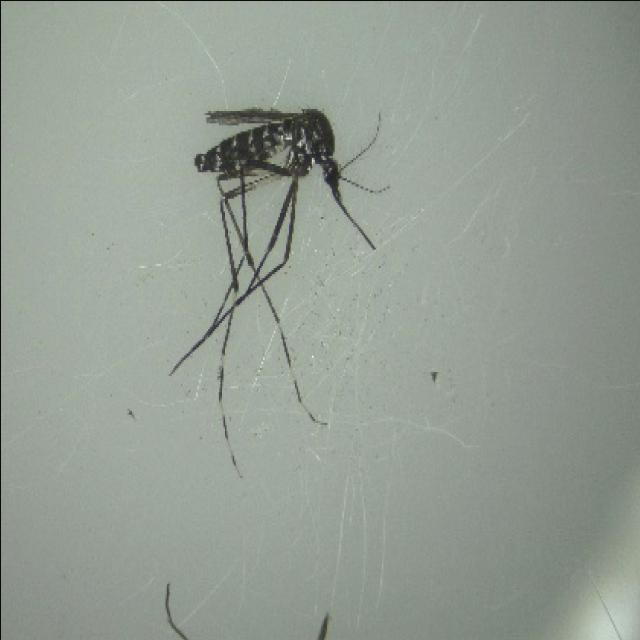
Species: aedes_albopictus